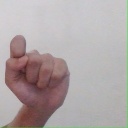
अक्षर: घ